Charles Sumner

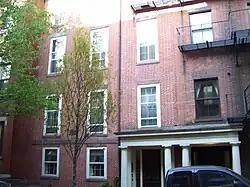
Charles Sumner House, Boston

Moorfield Storey, Sumner's private secretary for two years and subsequent biographer, wrote of him: